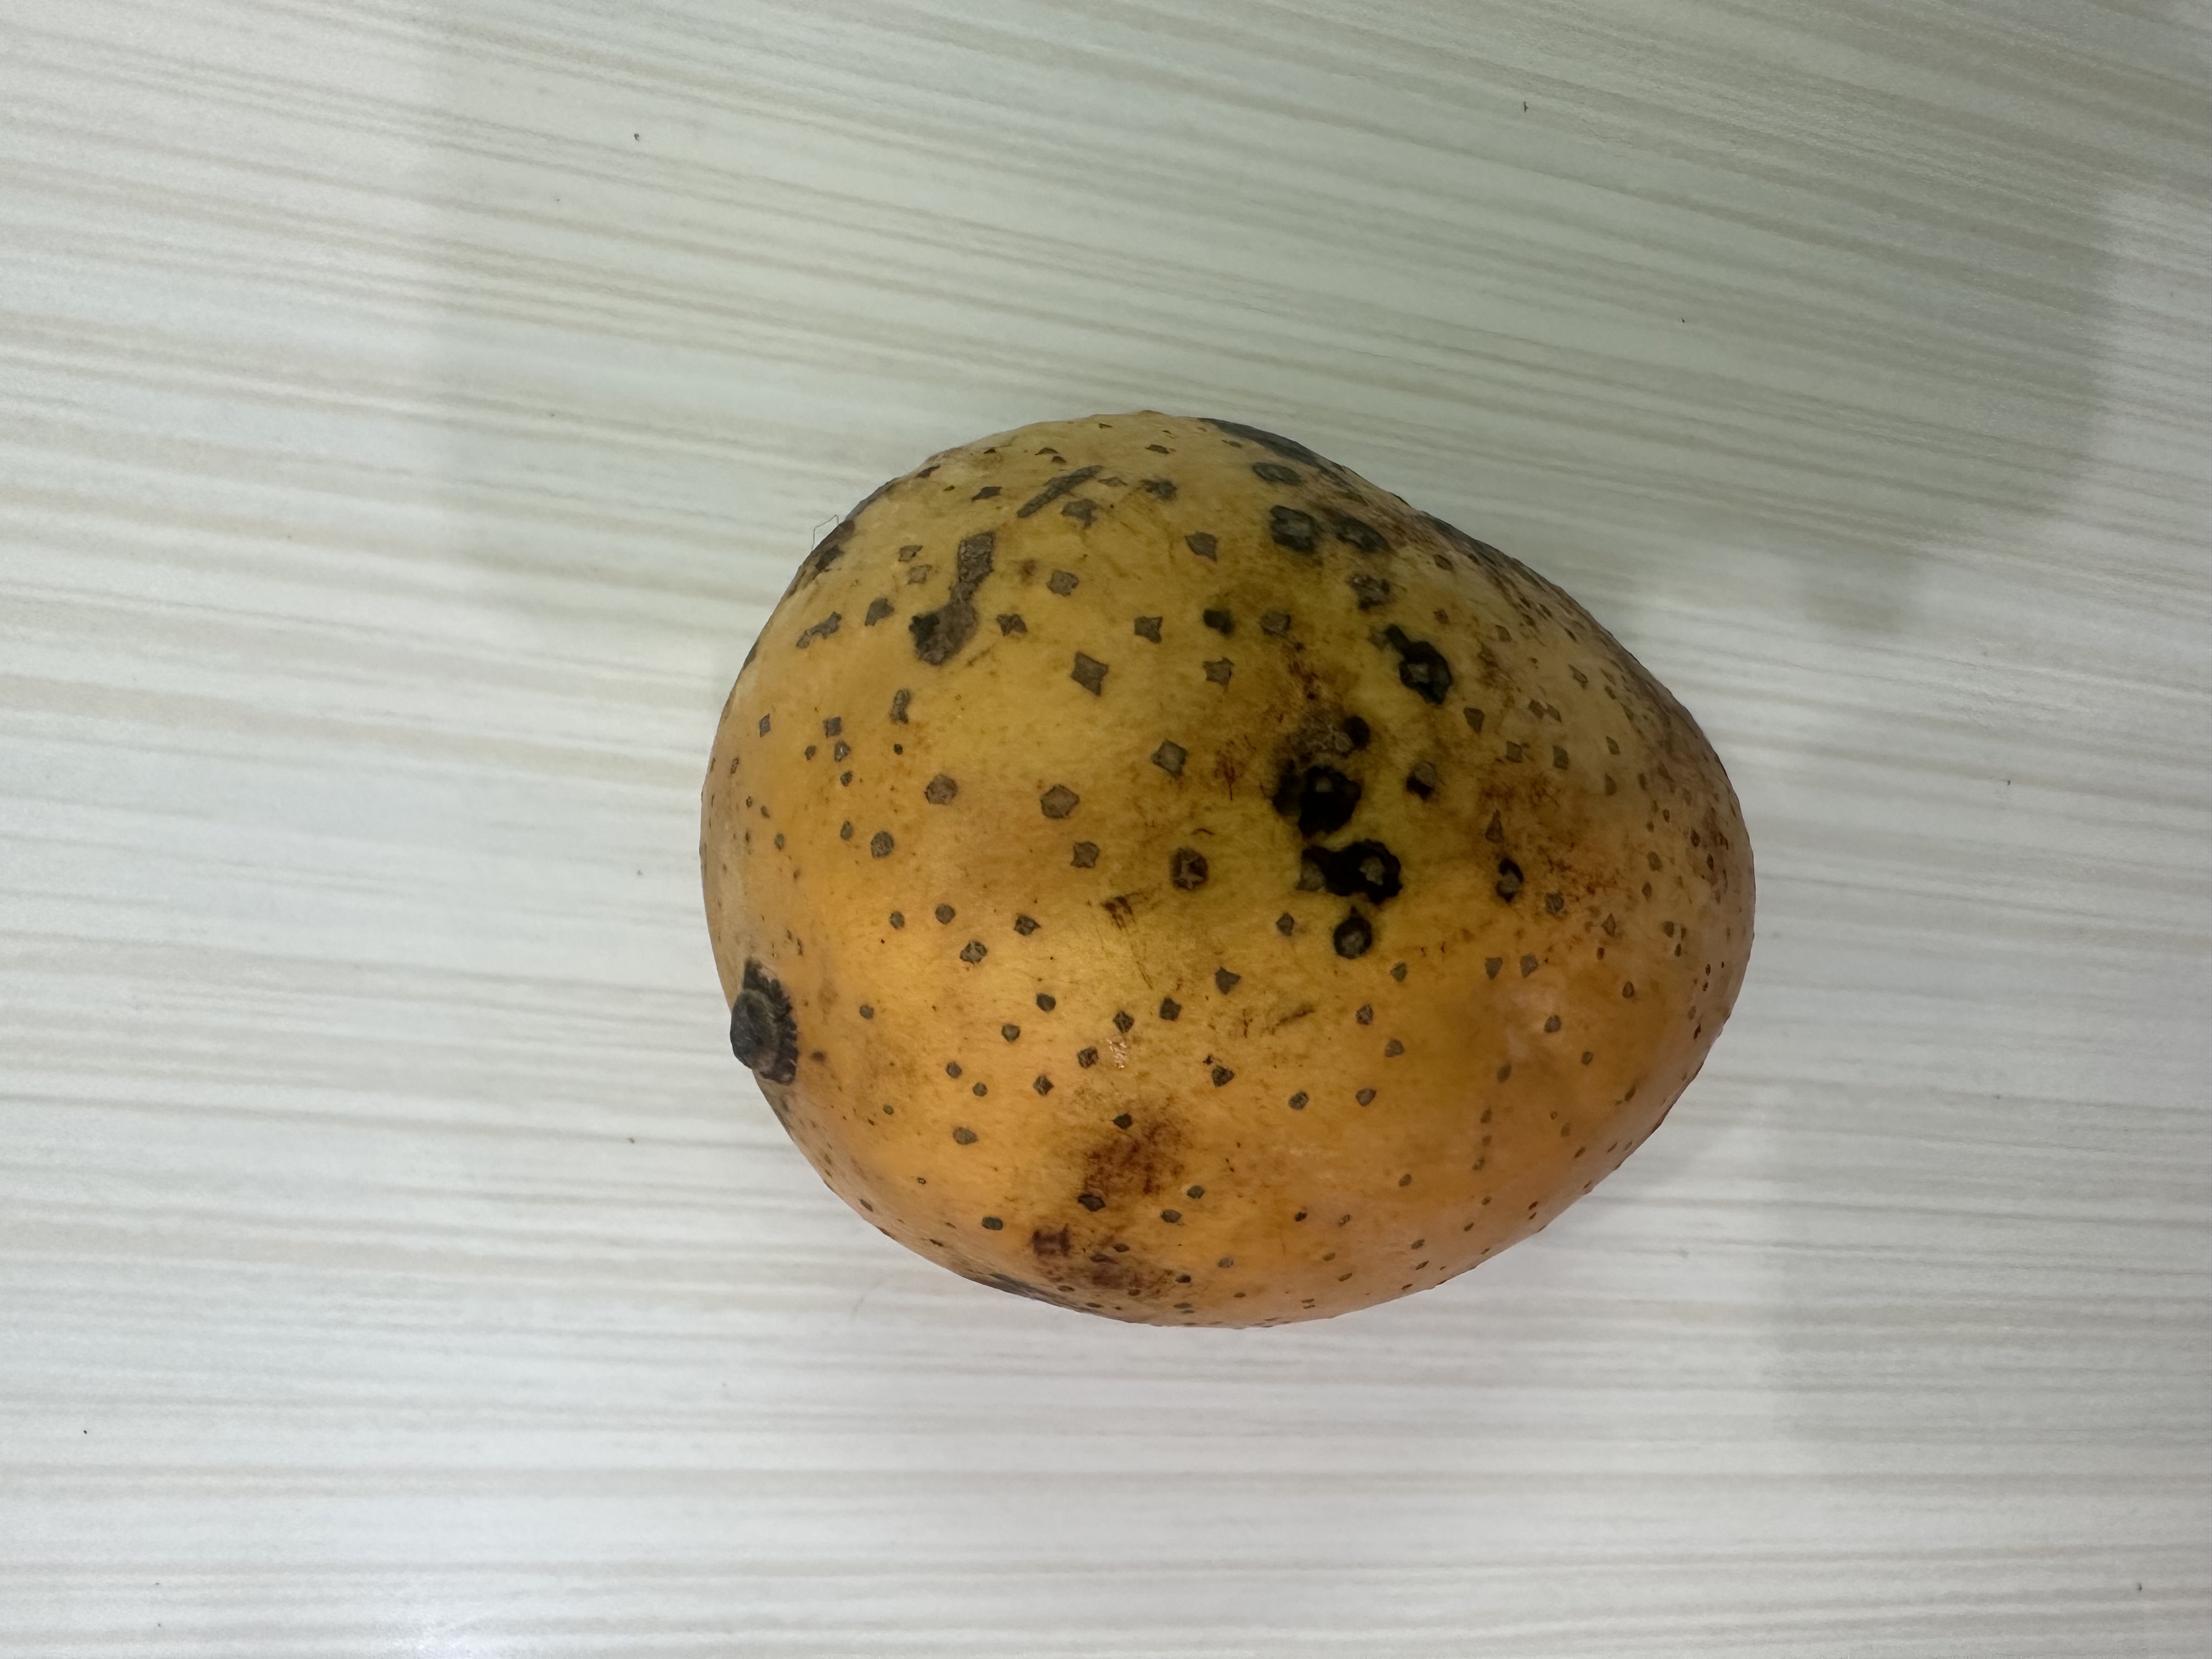
Mango variety: Langra